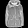
Label: Coat